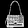
Label: Bag